Live CD

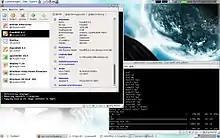
Virtual OpenBSD machine configuration in VirtualBox with live image file ("6.3-Release-i386-bootonly.iso")

The files on a live CD ISO image can be accessed in Microsoft Windows with a disk image emulator such as Daemon Tools, or in Unix variants by mounting a loop device. Later versions of Windows (i.e. Windows 8 and later), and software available for earlier versions, allow an ISO to be mounted as a volume.